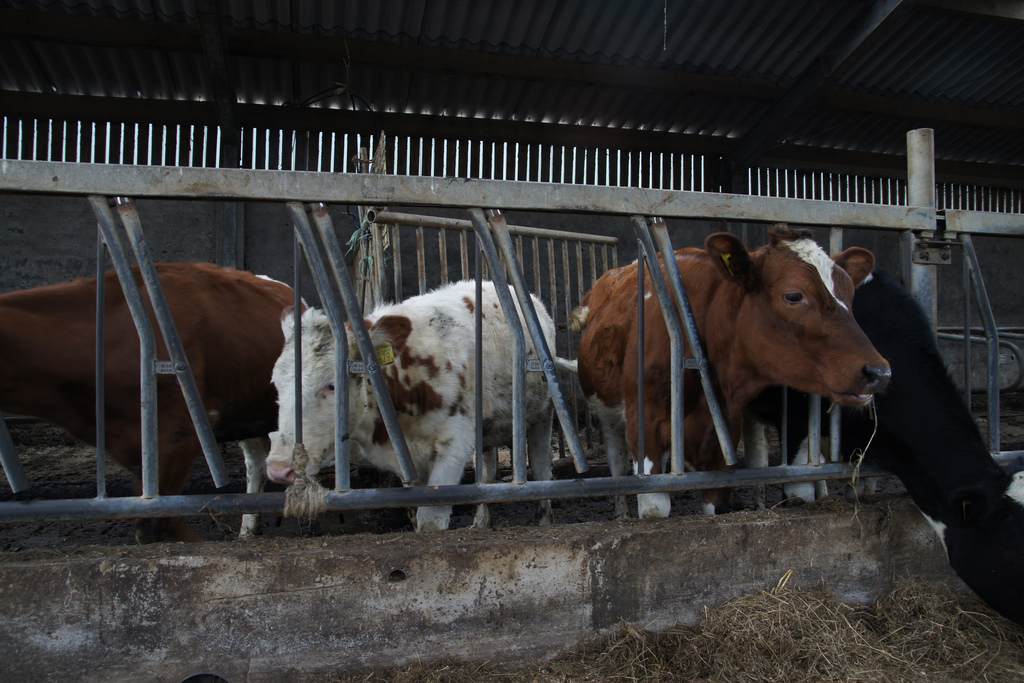
question: 牛舎に牛はどれくらいの数いますか？
answer: ４頭

question: 牛の耳についているタグは何色ですか？
answer: 黄色

question: ４頭の牛のうち、黒い牛は何頭いますか？
answer: 1頭

question: ４頭の牛のうち、茶色い牛は何頭いますか？
answer: 2頭

question: 左から2番目のまばら模様の牛の鼻は何色ですか？
answer: ピンク

question: 識別番号の黄色いタグは牛のからだのどこの部分に付いていますか？
answer: 耳

question: 一番左側にいる牛のからだは何色ですか？
answer: 茶色

question: 一番右側にいる牛のからだは何色ですか？
answer: 黒色